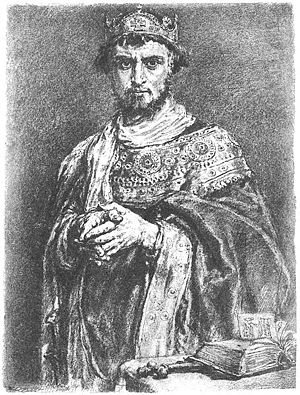
Kasimir I af Polen
Kasimir I Fornyeren var en hertug fra Piast-slægten. Han var Polens hersker i årene 1039–1058. Han er kendt som Fornyeren fordi han det lykkedes ham at forene Polen efter en periode med forvirring og kaos, og genindlemmede desuden Masovien, Schlesien og Pommern i riget. Skønt han de facto var Polens monark, kunne lykkedes ham at krone sig selv til konge, både på grund af indre og ydre vanskeligheder.